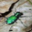
Label: beetle